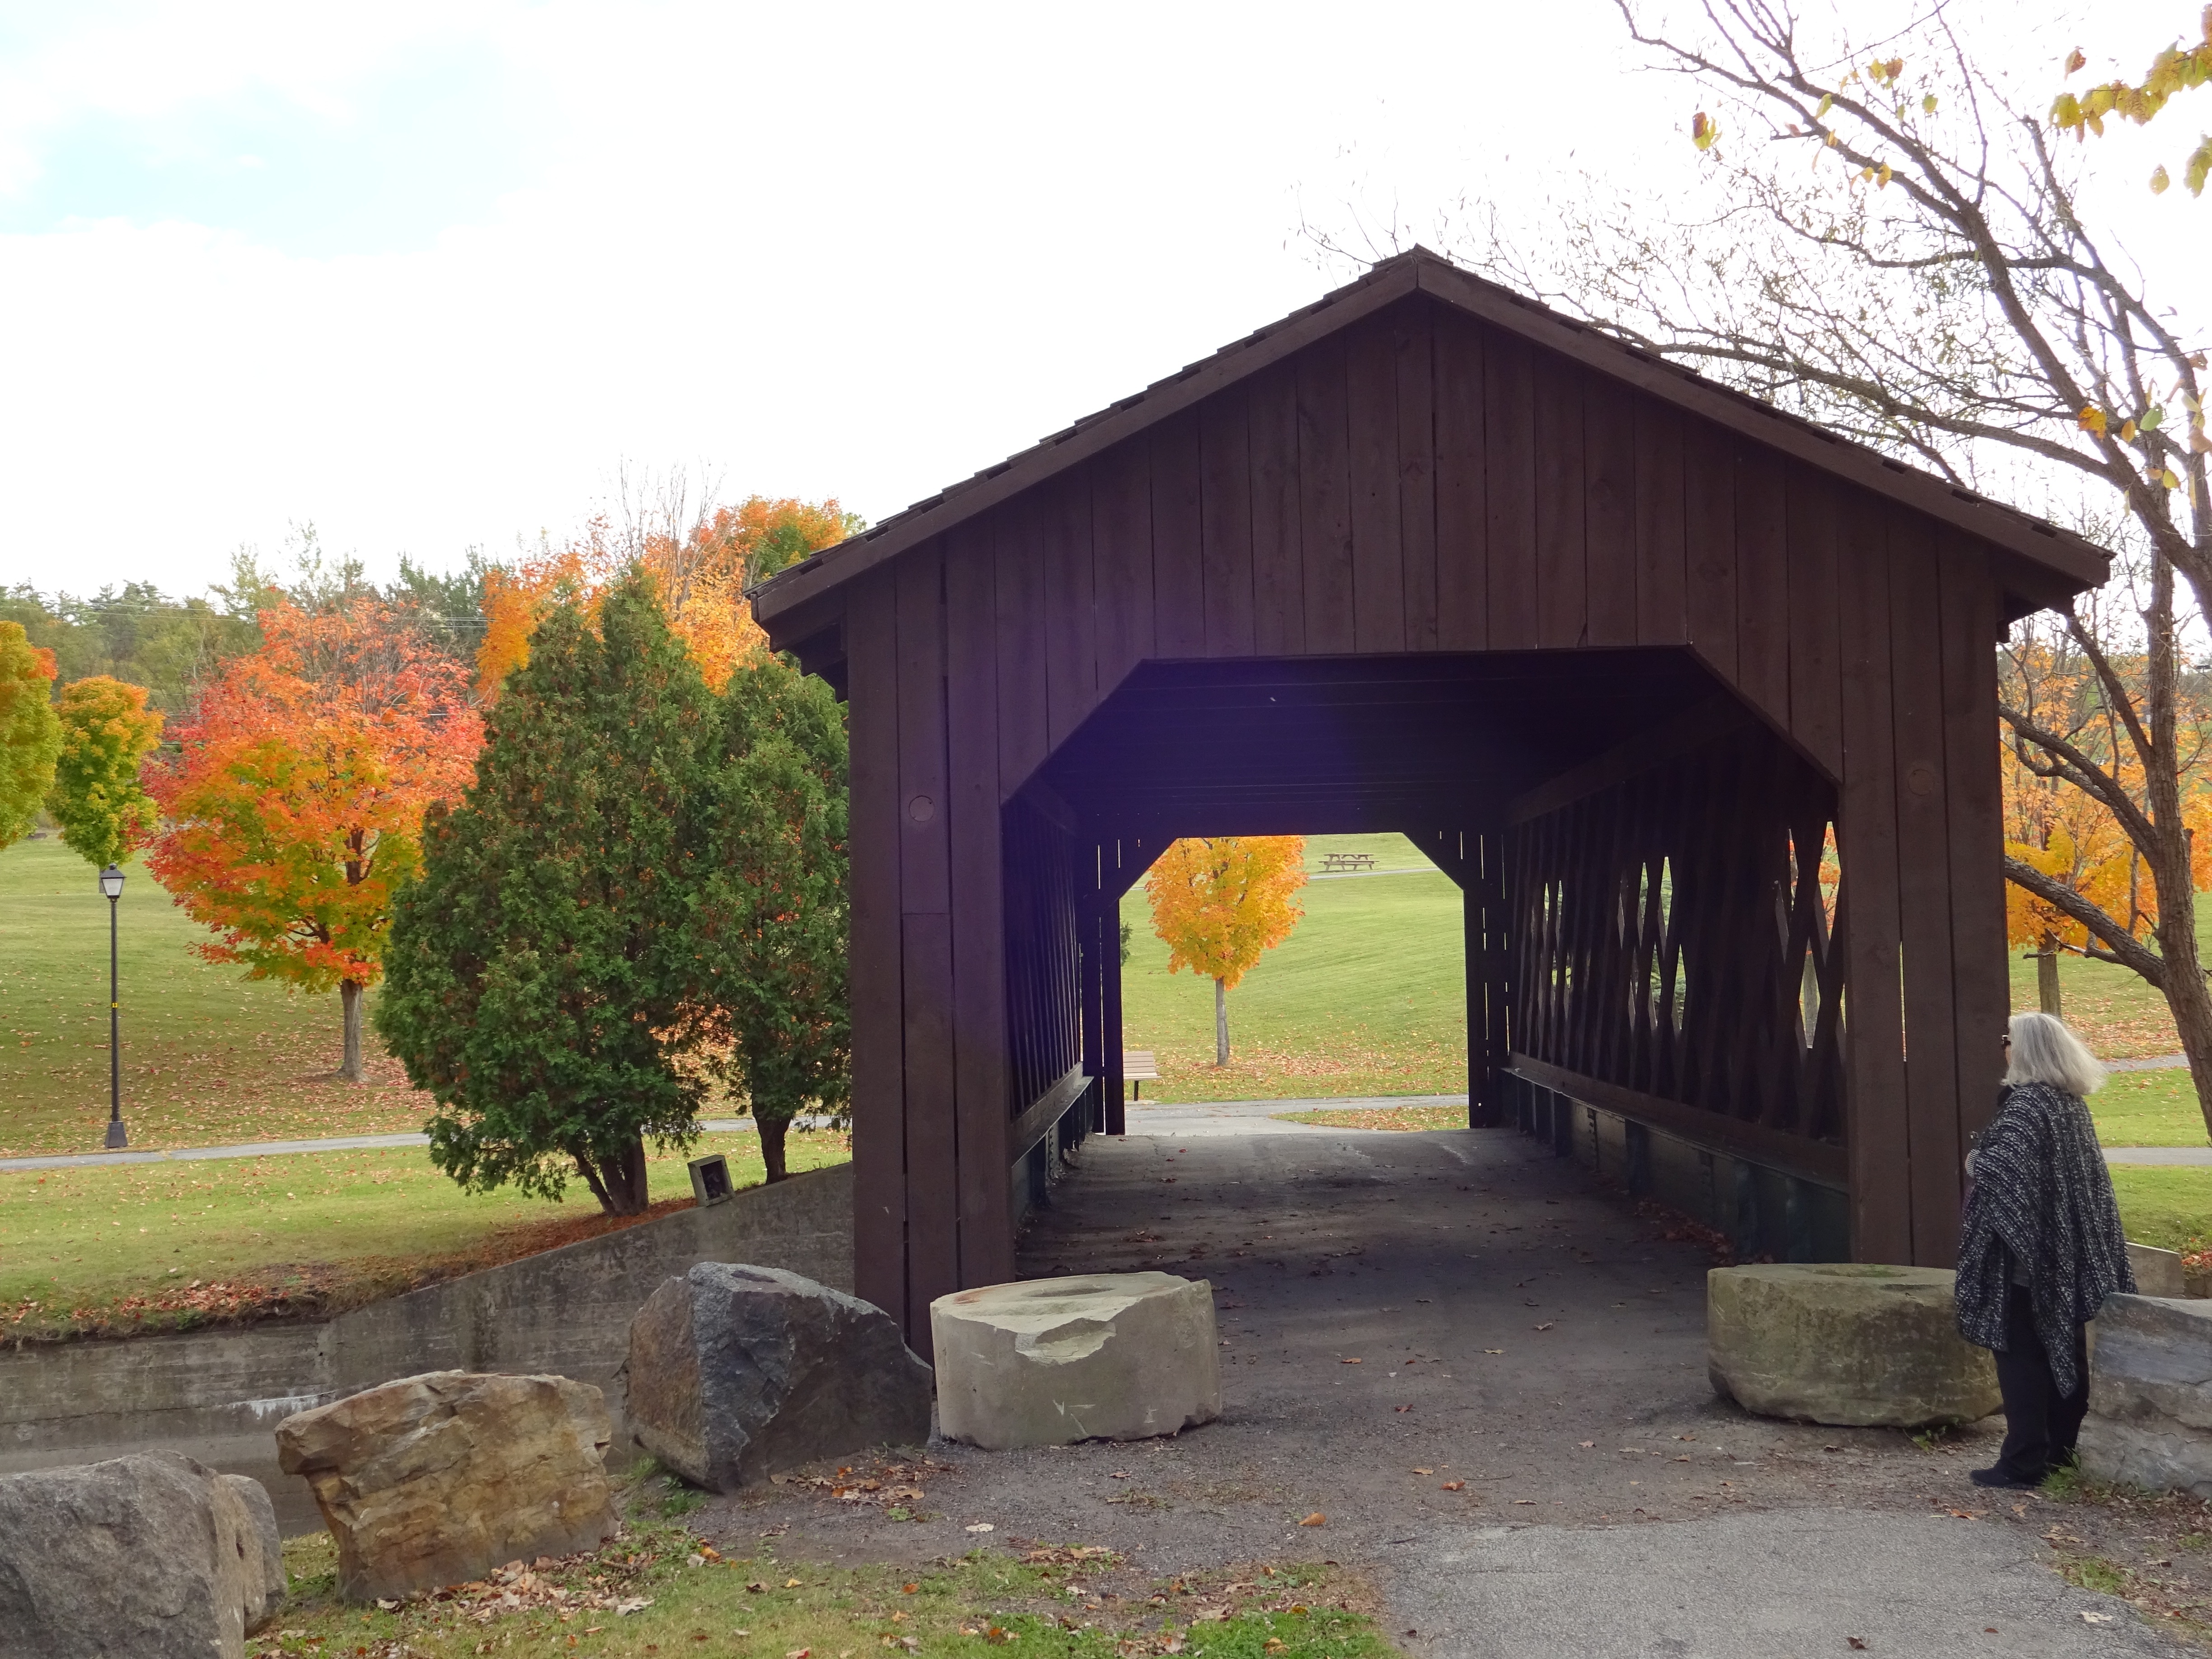
architecture, bridge, house, building, home, new york, walk, arch, cottage, autumn, park, property, chapel, lady, estate, real estate, rural area, ticonderoga